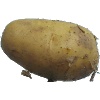
Label: Potato White 1